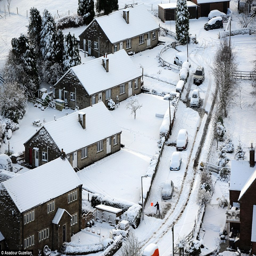
a resident clears snow from his driveway with an orange shovel in the village , yesterday afternoon